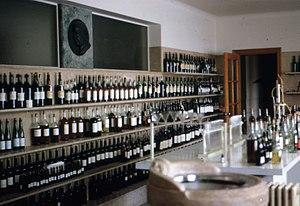
Le diplôme national d'œnologue est une formation universitaire française axée sur l'œnologie, la science du vin, essentiellement et les disciplines qui l'entourent. Il se prépare en deux ans et fait partie du cursus de formation en viticulture-œnologie.